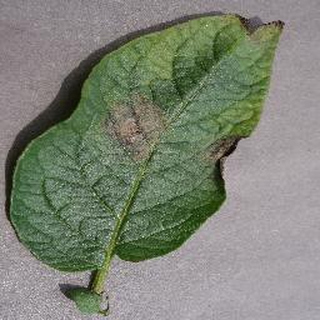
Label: potato_late_blight